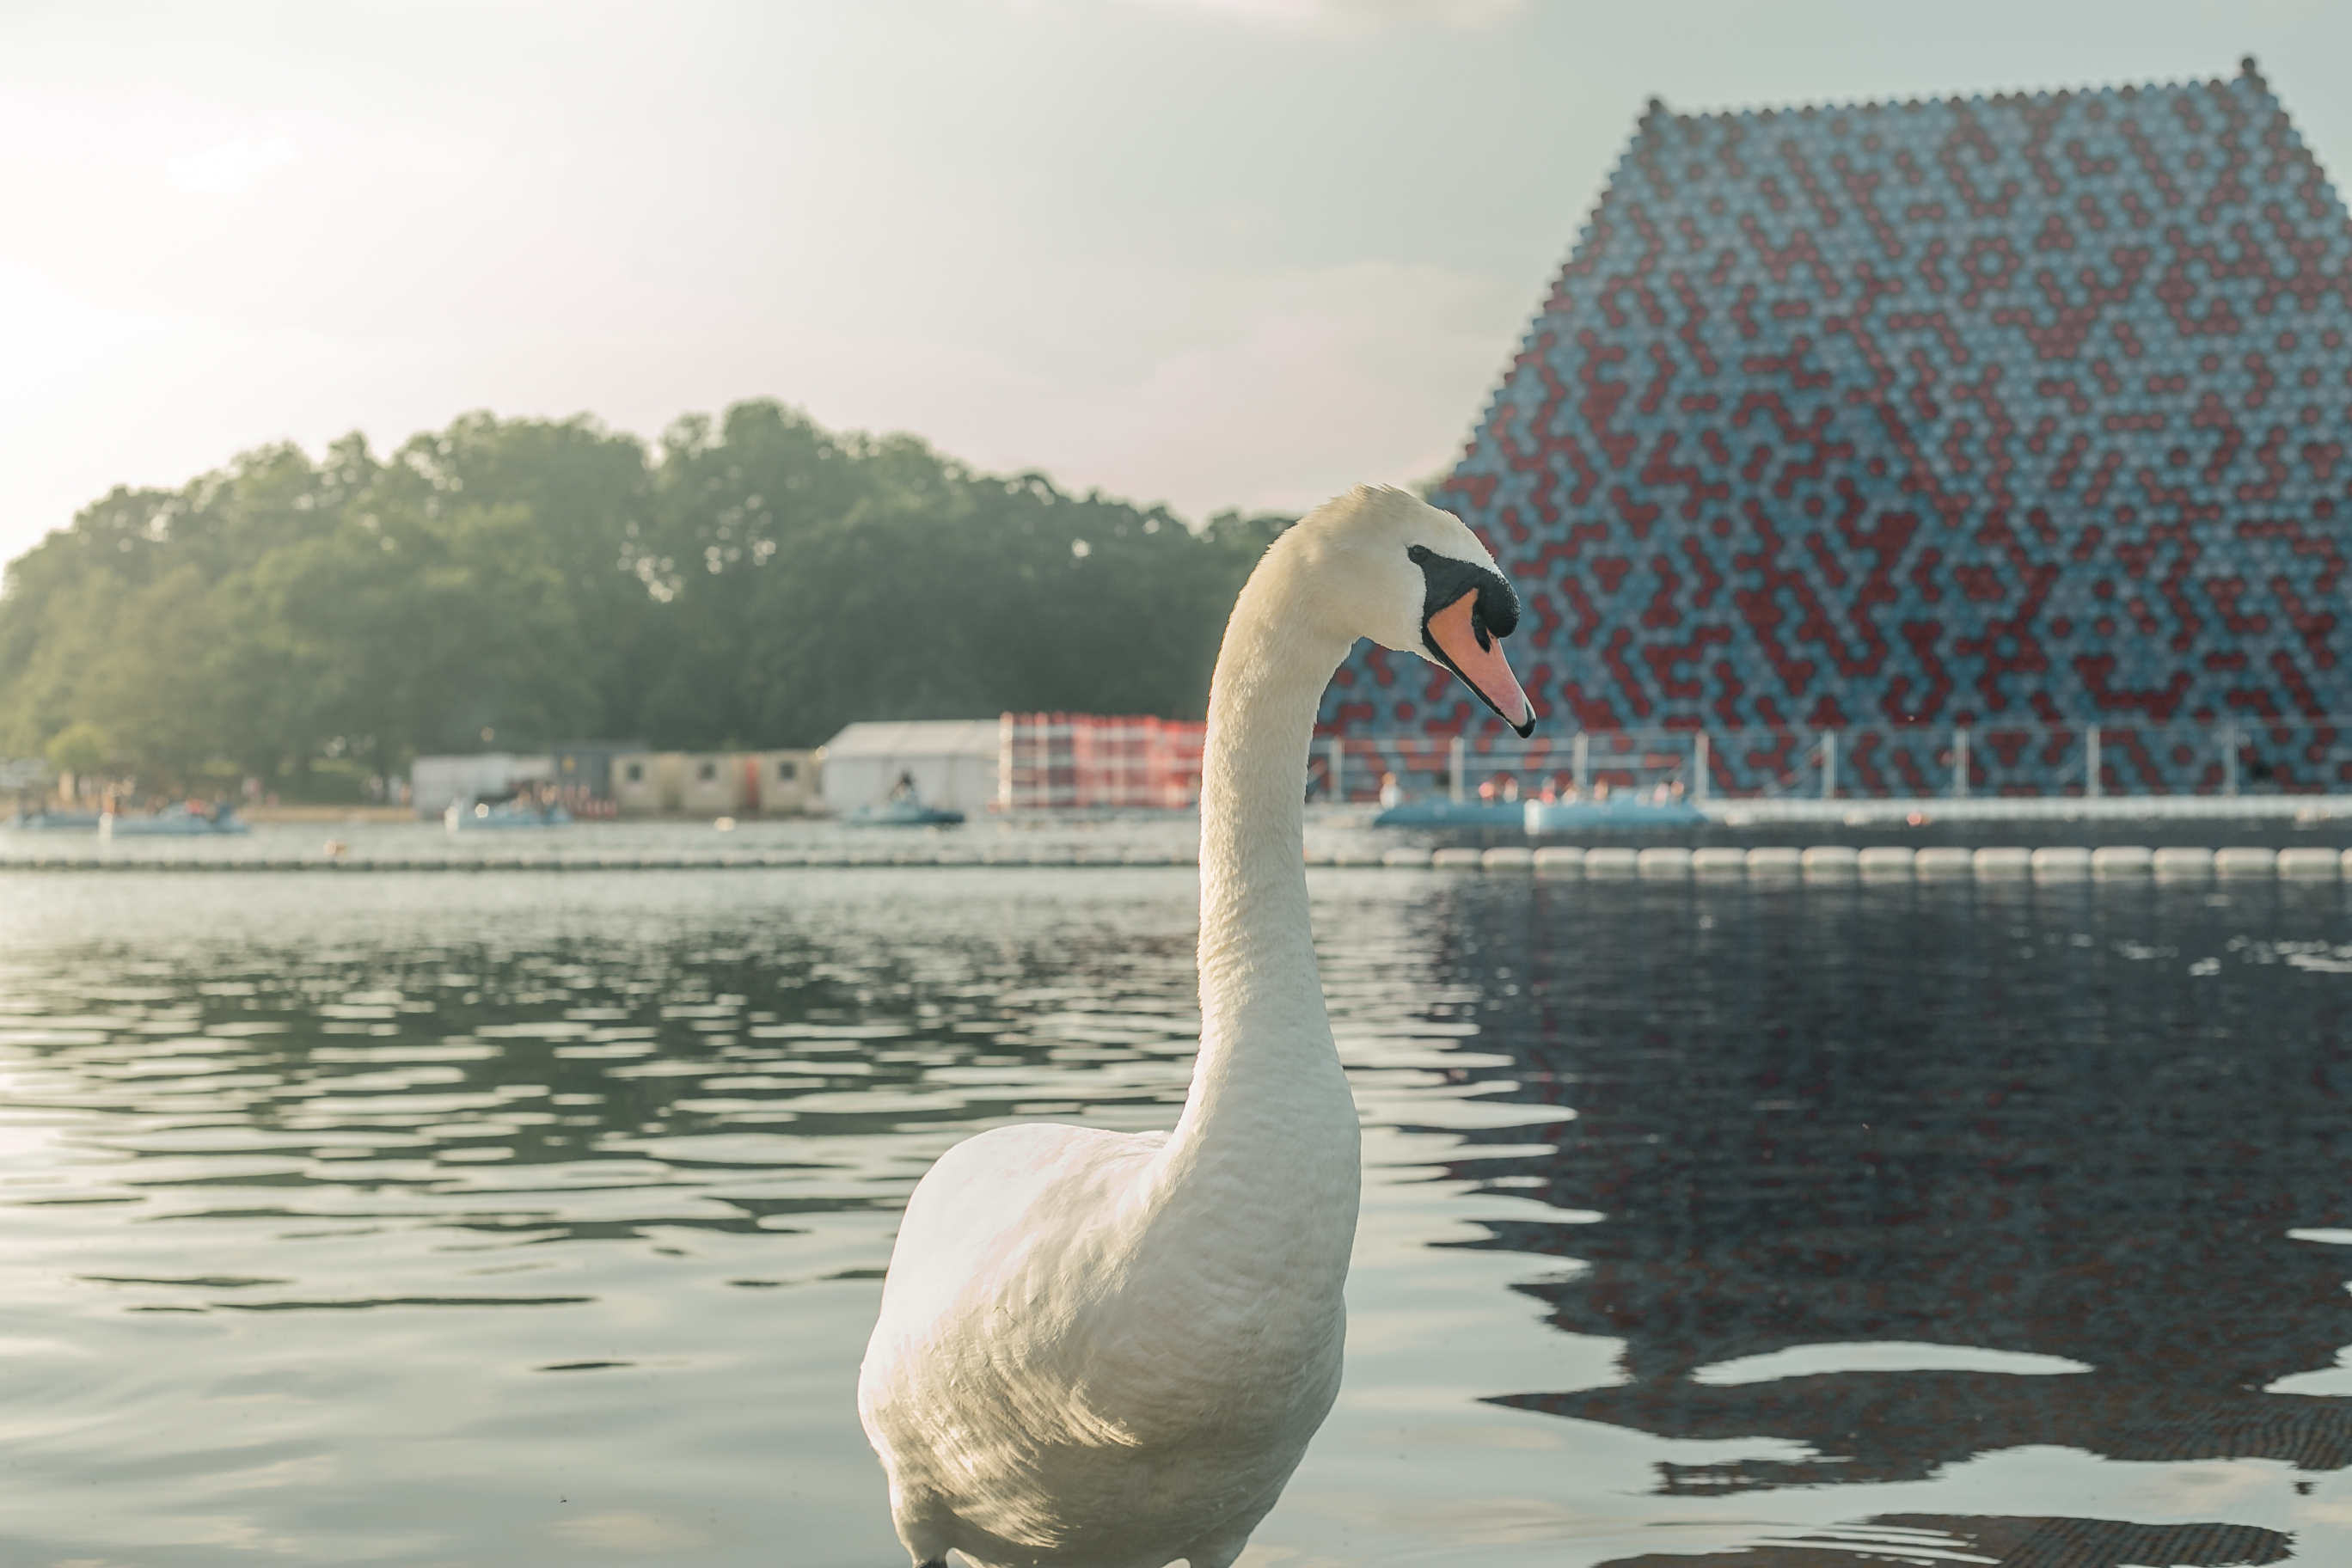
swan, river, animal, duck, feather, lake, serpentine, trumpeter, trumpeter swan, swan lake, white, white swan, beautiful, whooper swan, sun, sunbathing, bird, water, water bird, atmospheric phenomenon, waterway, ducks, geese and swans, beak, reflection, morning, sky, pond, waterfowl, neck, tree, wildlife, adaptation, bank, landscape, plant, reservoir, vehicle